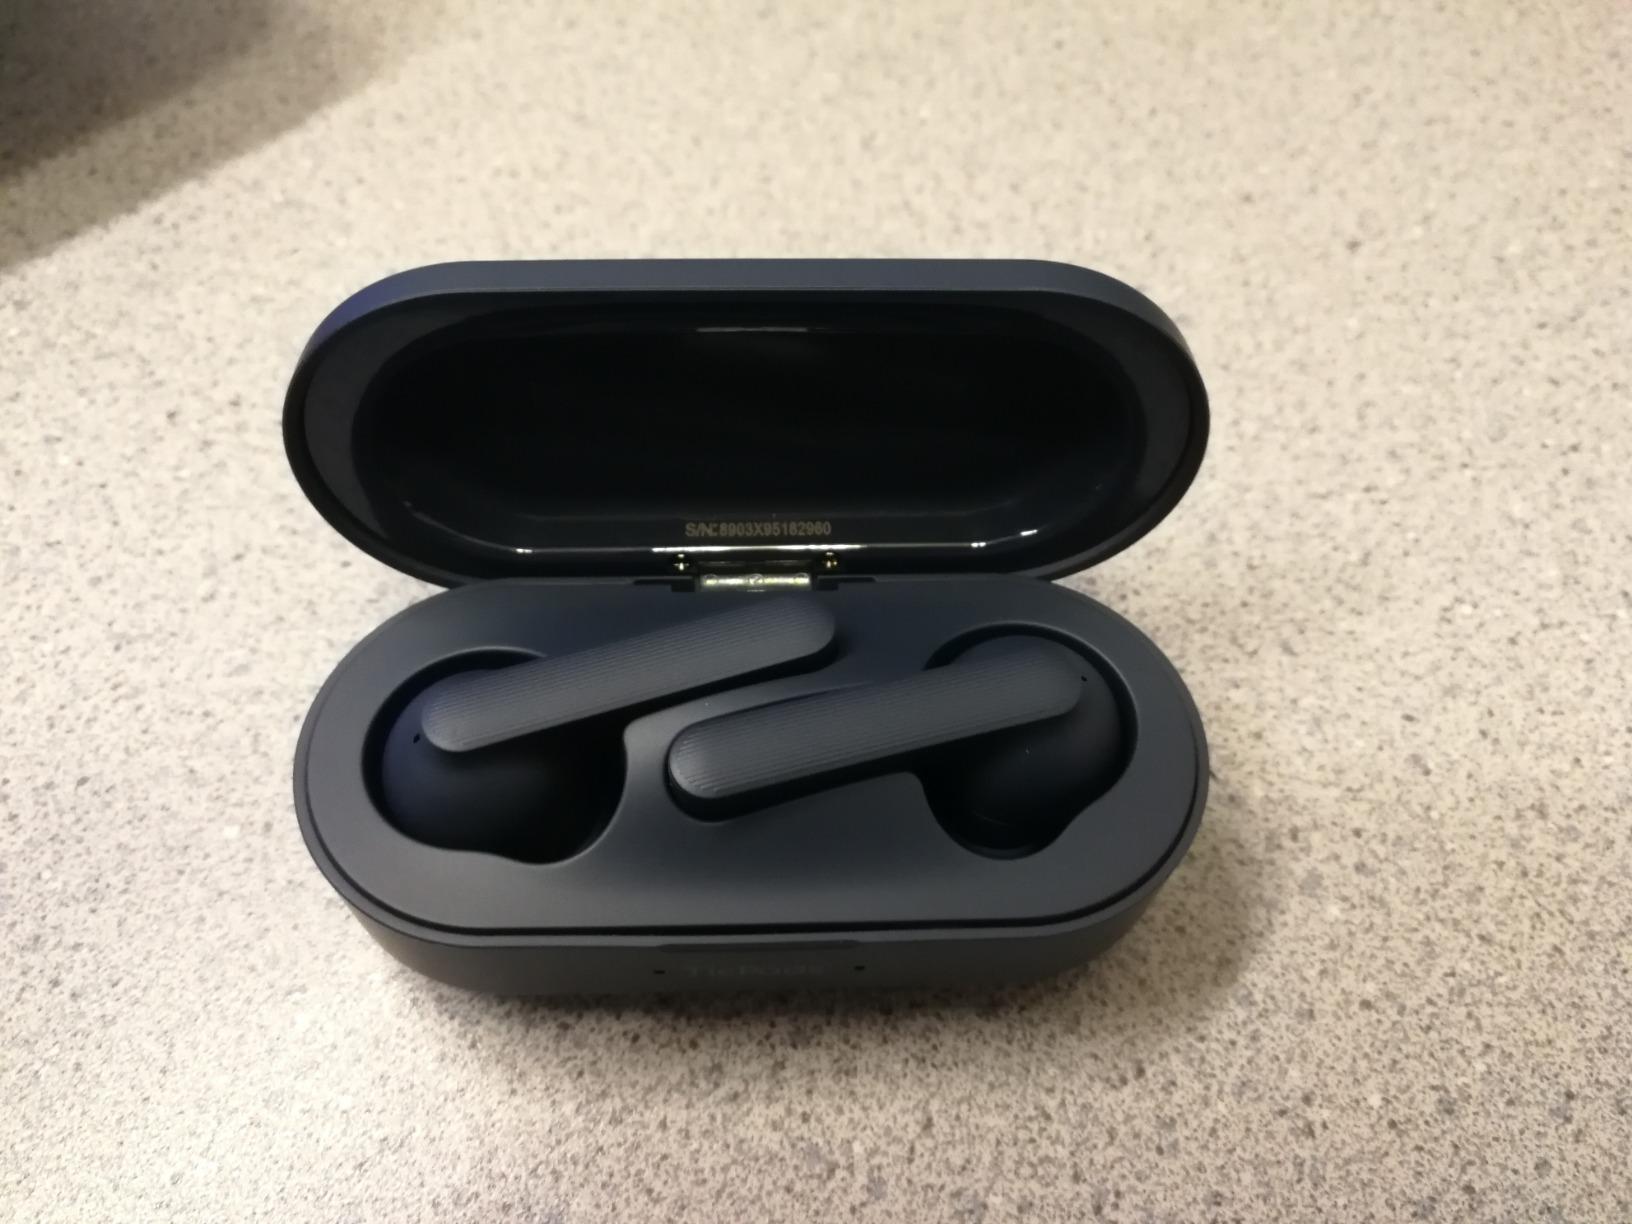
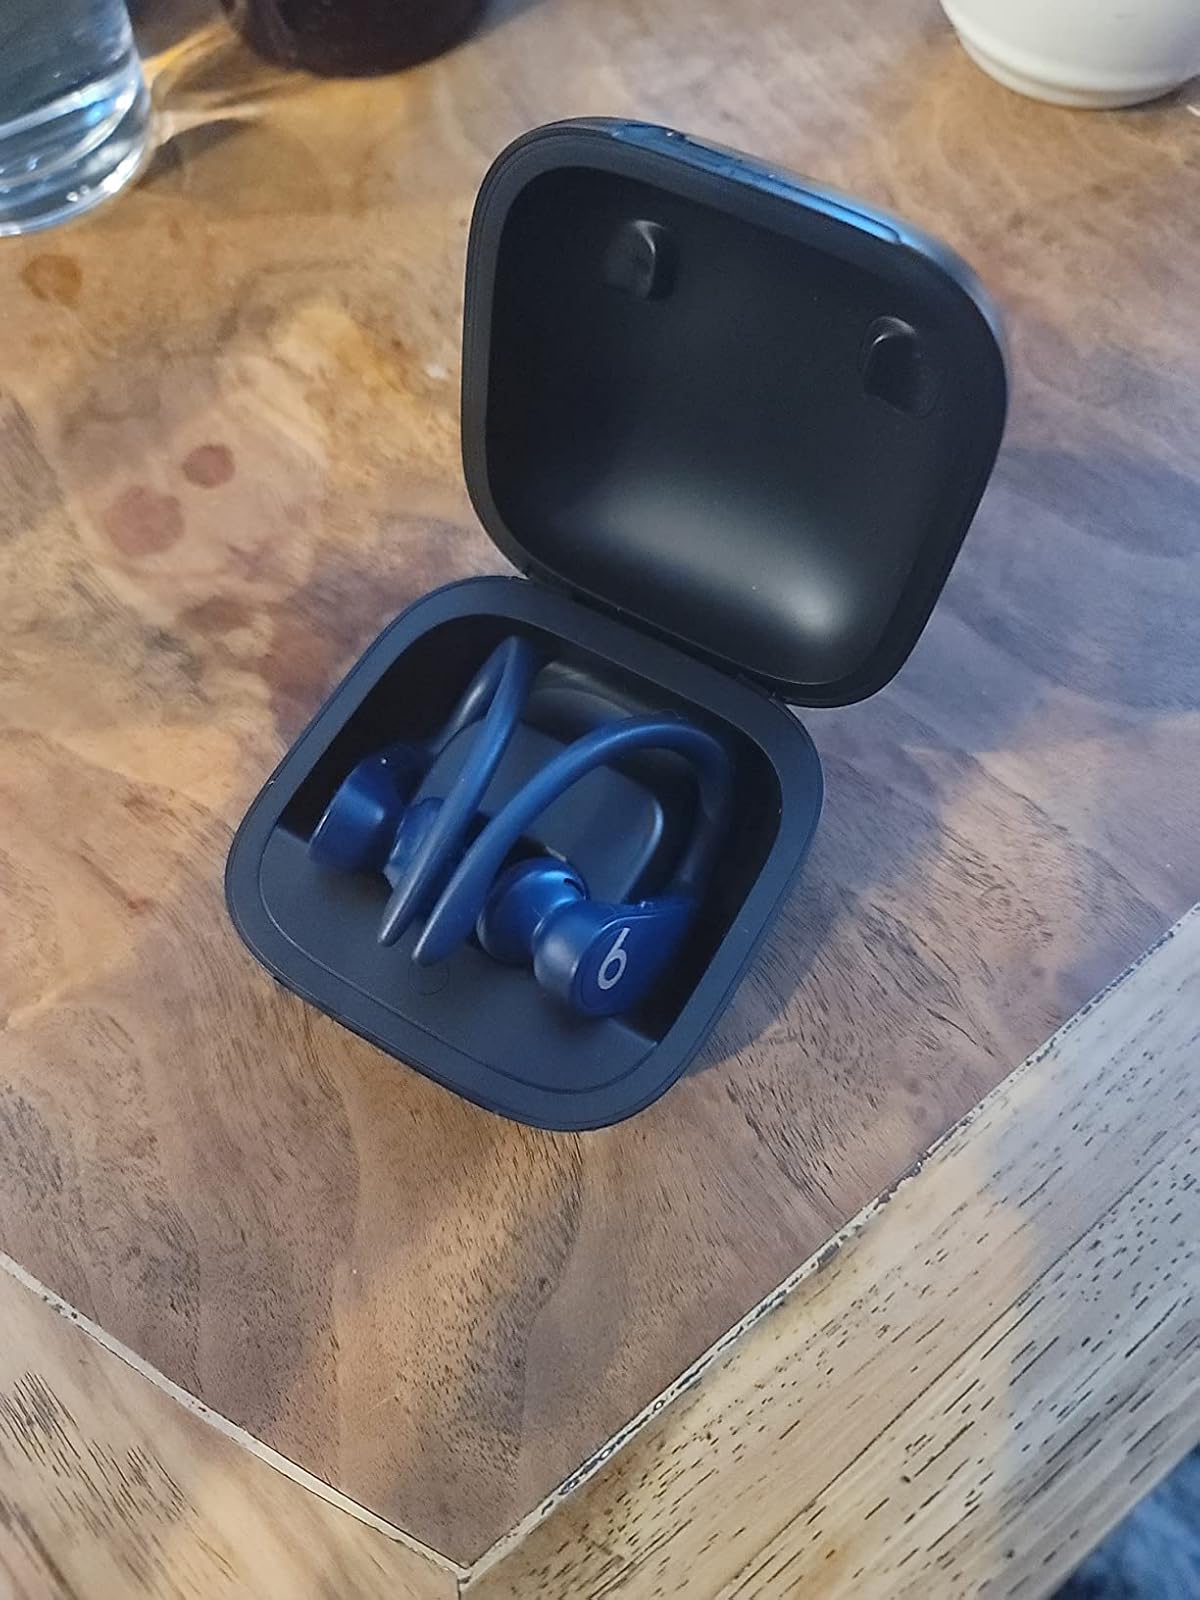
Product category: earbuds
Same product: no